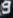
Number: 9